Caddie, A Sydney Barmaid

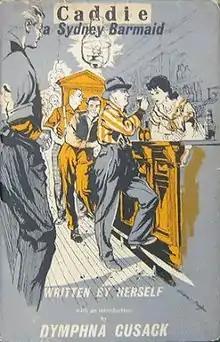
First edition (publ. Constable)

Caddie, A Sydney Barmaid is the fictionally embellished autobiography of Catherine Beatrice (Caddie) Edmonds, who worked as a barmaid in Sydney during the Great Depression. Published anonymously in 1953 under Edmonds' nickname, which was coined by a lover who likened her to "the sleek body and class of his Cadillac motorcar", "Caddie" attracted wide critical acclaim upon its original publication in London, and became a bestseller when it was adapted into a feature film in 1976, one year after International Women's Year.